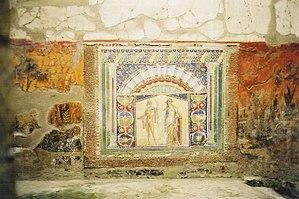
Mosaïque de Neptune et d'Amphitrite à Herculanum, chez la ""Maison de Neptune et Amphitrite"". Italiano: Mosaico romano di Nettuno ed Anfitrite nella ""Casa di Nettuno ed Anfitrite ad Ercolano"" (la n. 22)."